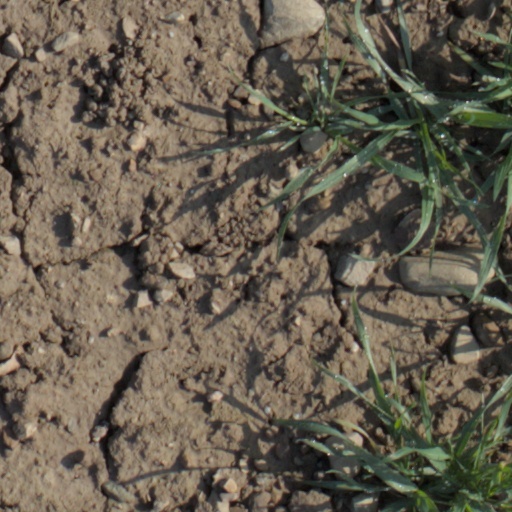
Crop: wheat